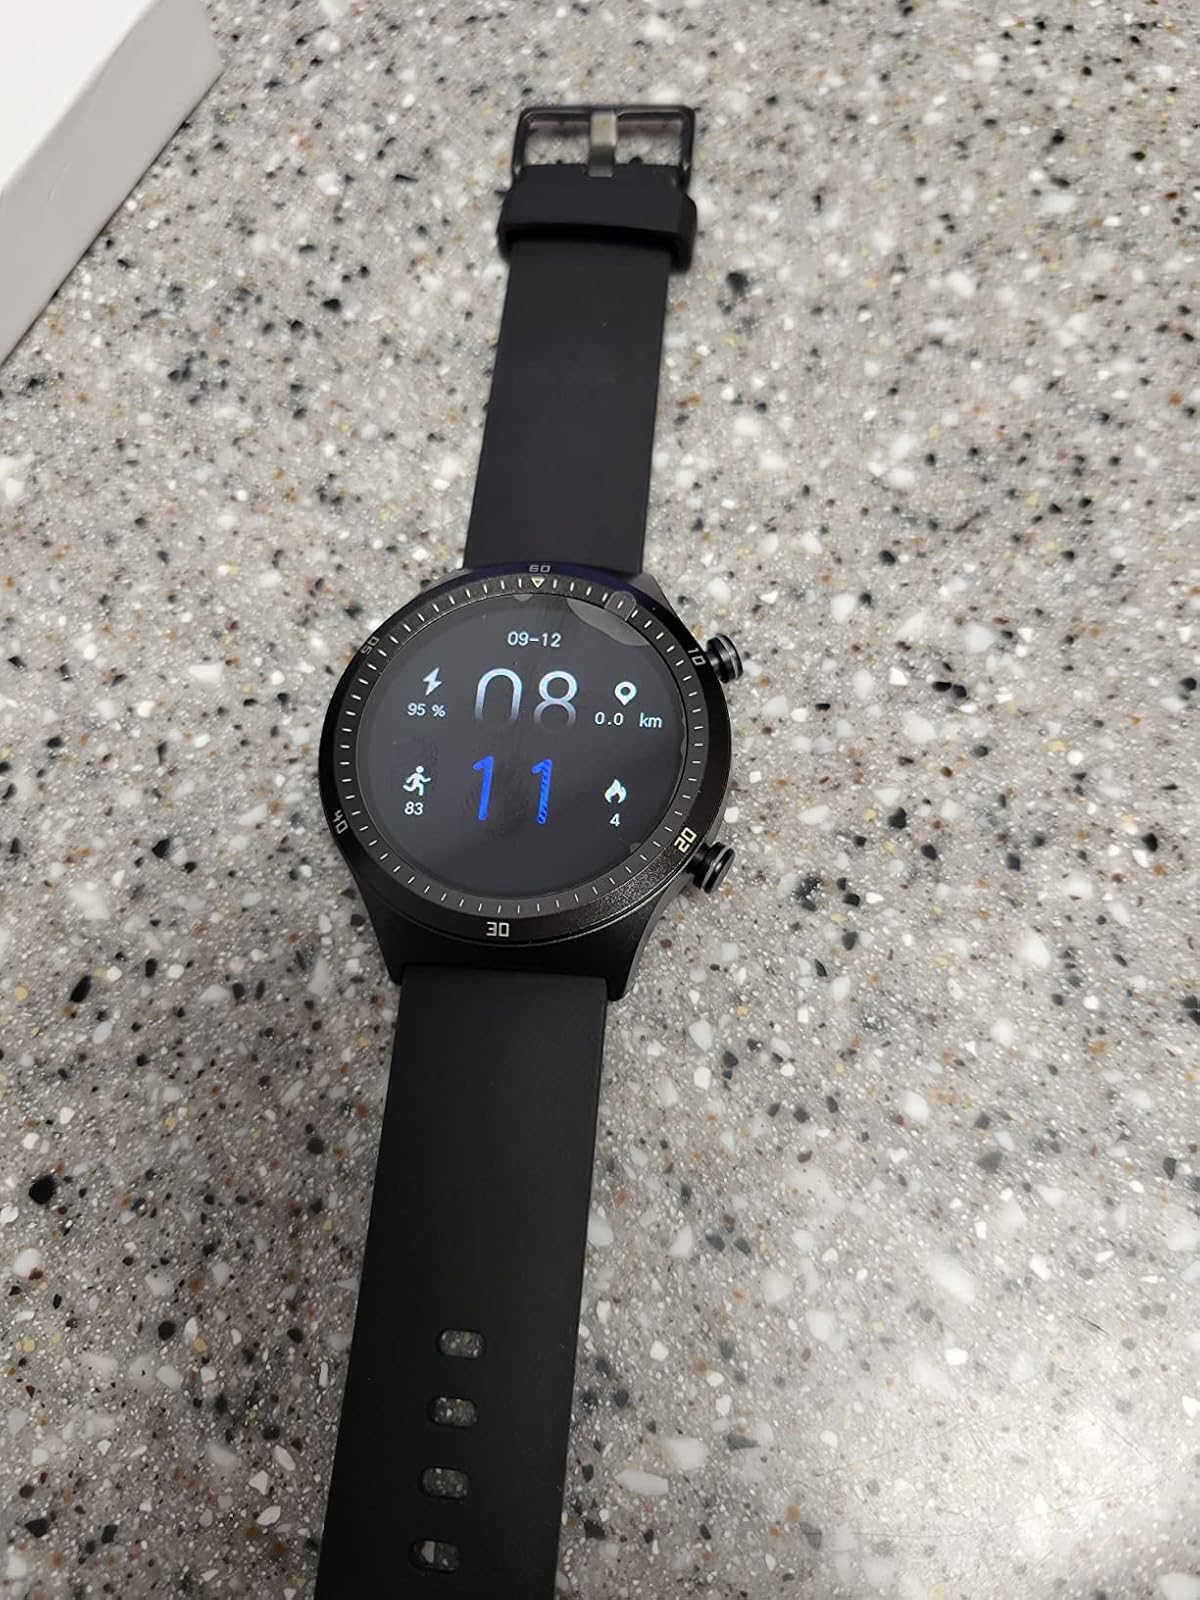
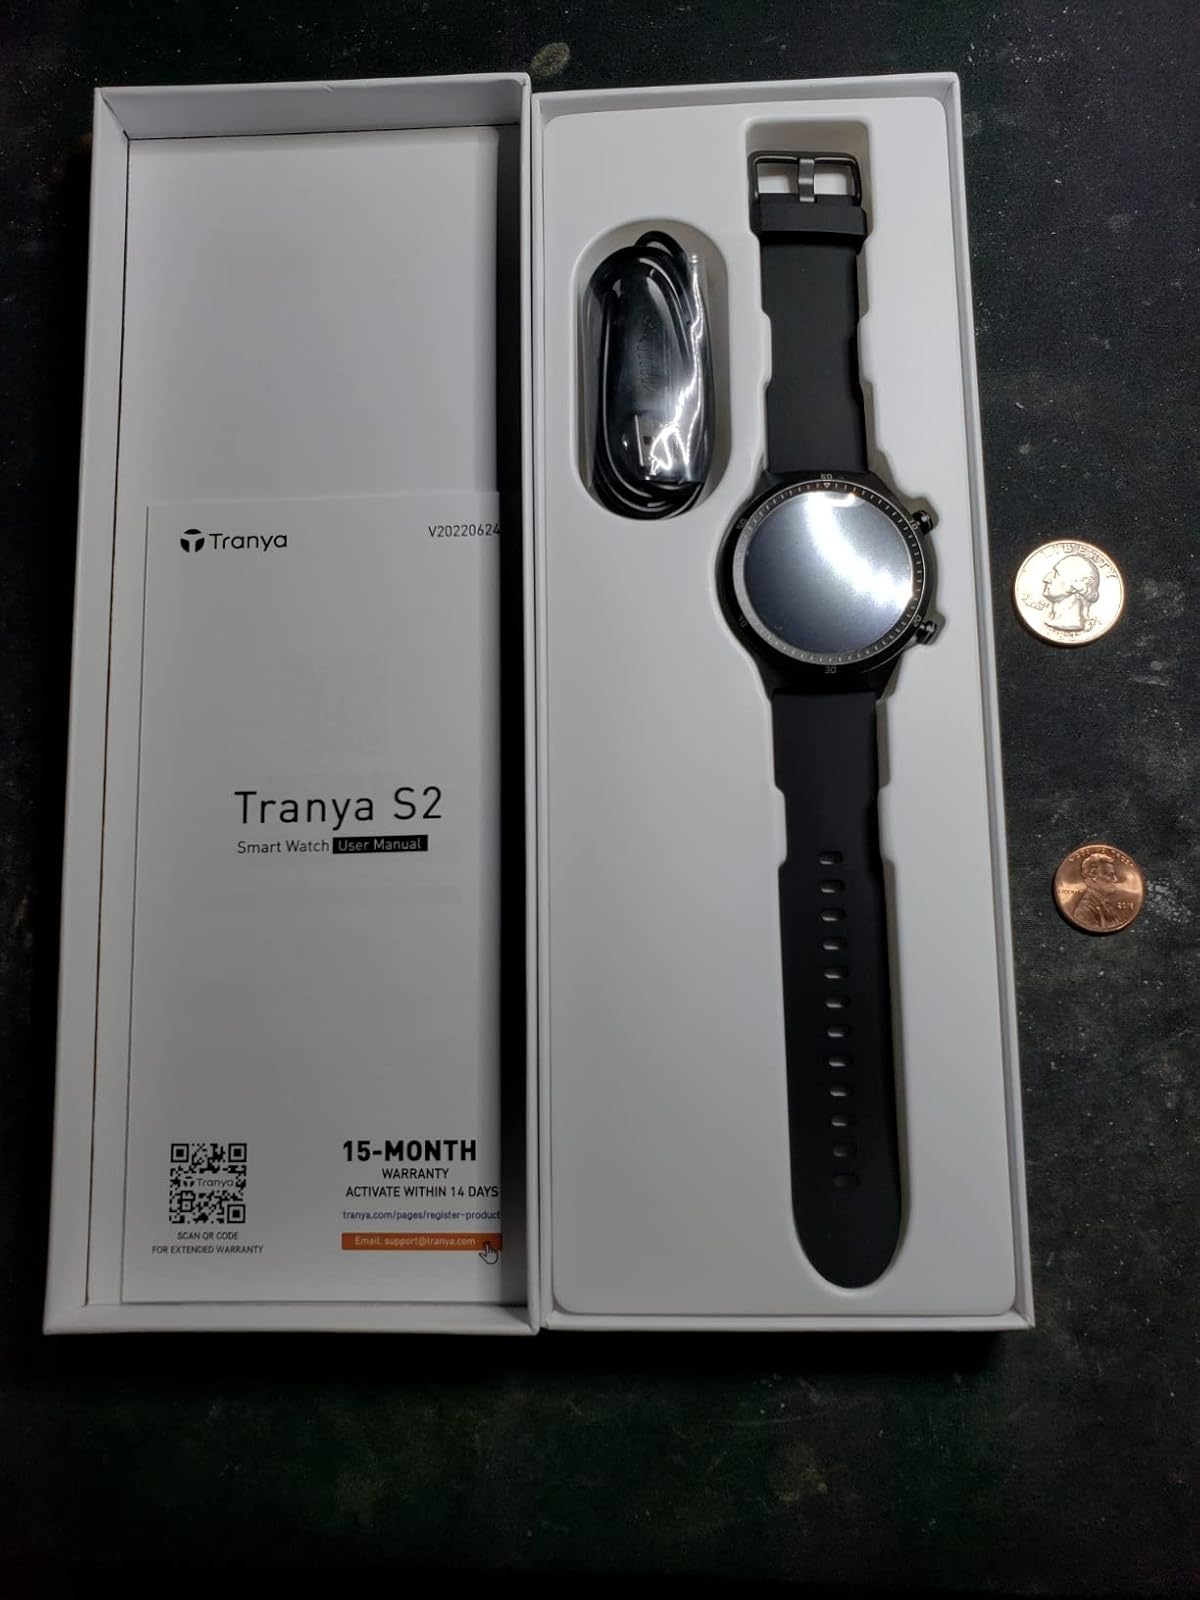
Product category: smartwatch
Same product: yes